Land Rover

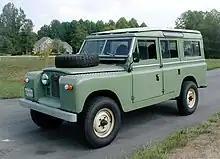
Series IIA long-wheelbase

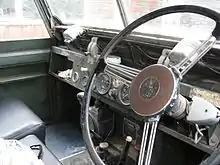
Series IIA dashboard

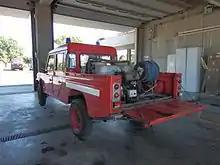
Land Rover conversion to fight forest fires, Cascina, Italy (August 2016)

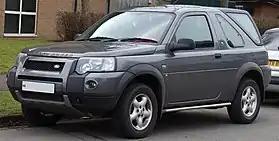
Land Rover Freelander

The design for the original vehicle was started in 1947 by Maurice Wilks. Wilks, chief designer at the Rover Company, on his farm in Newborough, Anglesey, worked in conjunction with his brother Spencer who was the managing director of Rover. The design may have been influenced by the Jeep and the prototype, later nicknamed Centre Steer, was built on a Jeep chassis and axles. The early choice of colour was dictated by military surplus supplies of aircraft cockpit paint, so early vehicles only came in various shades of light green. Starting with the series I Land Rover, all models in this era featured sturdy box-section ladder-frame chassis. Early vehicles like the Series I were field-tested at Long Bennington and designed to be field-serviced.